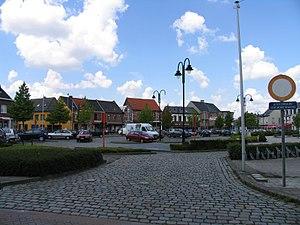
Wavre-Sainte-Catherine est une commune néerlandophone de Belgique, située en Région flamande dans la province d'Anvers.